Rogelio Sinán

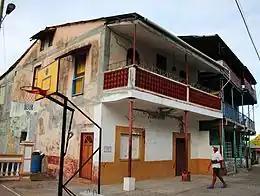
House of Rogelio Sinan in Taboga Island

Rogelio Sinán (born on Taboga Island in 1902; died in 1994) was the pseudonym of Panamanian writer Bernardo Domínguez Alba. He went to universities in Chile and Italy before becoming a consul to Calcutta. He has written plays, short stories and novels, but is best known for his poetry. His work has been termed Avant-garde and he is a winner of the Premio Ricardo Miró.